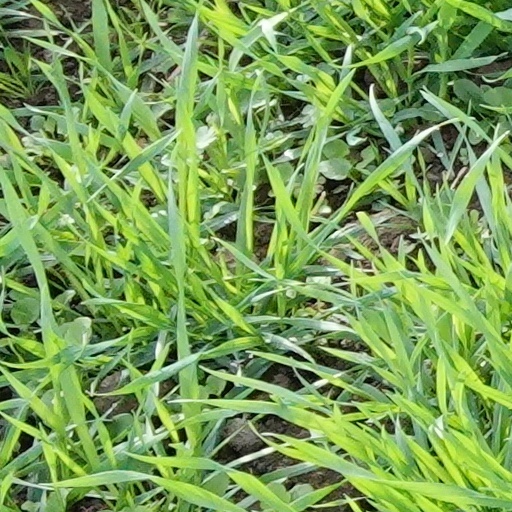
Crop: wheat